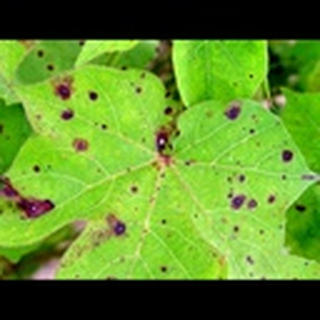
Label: cotton_target_spot